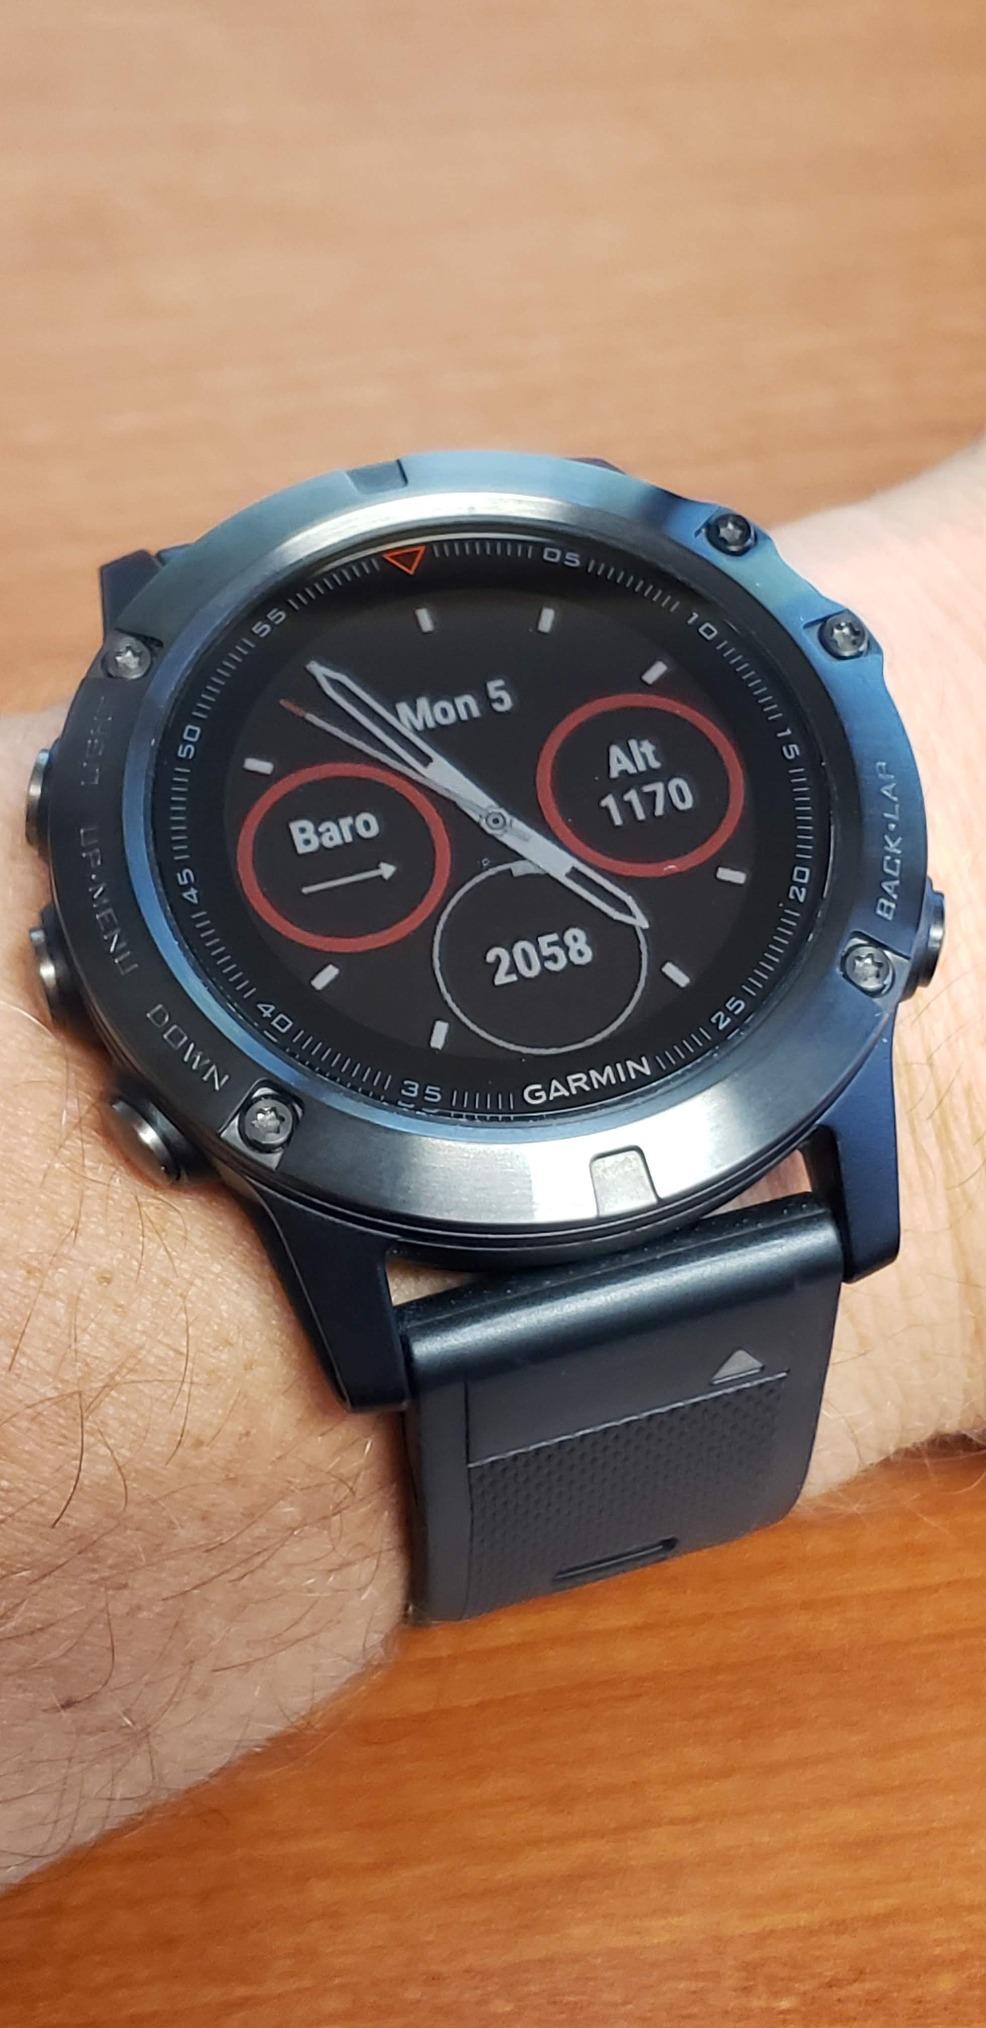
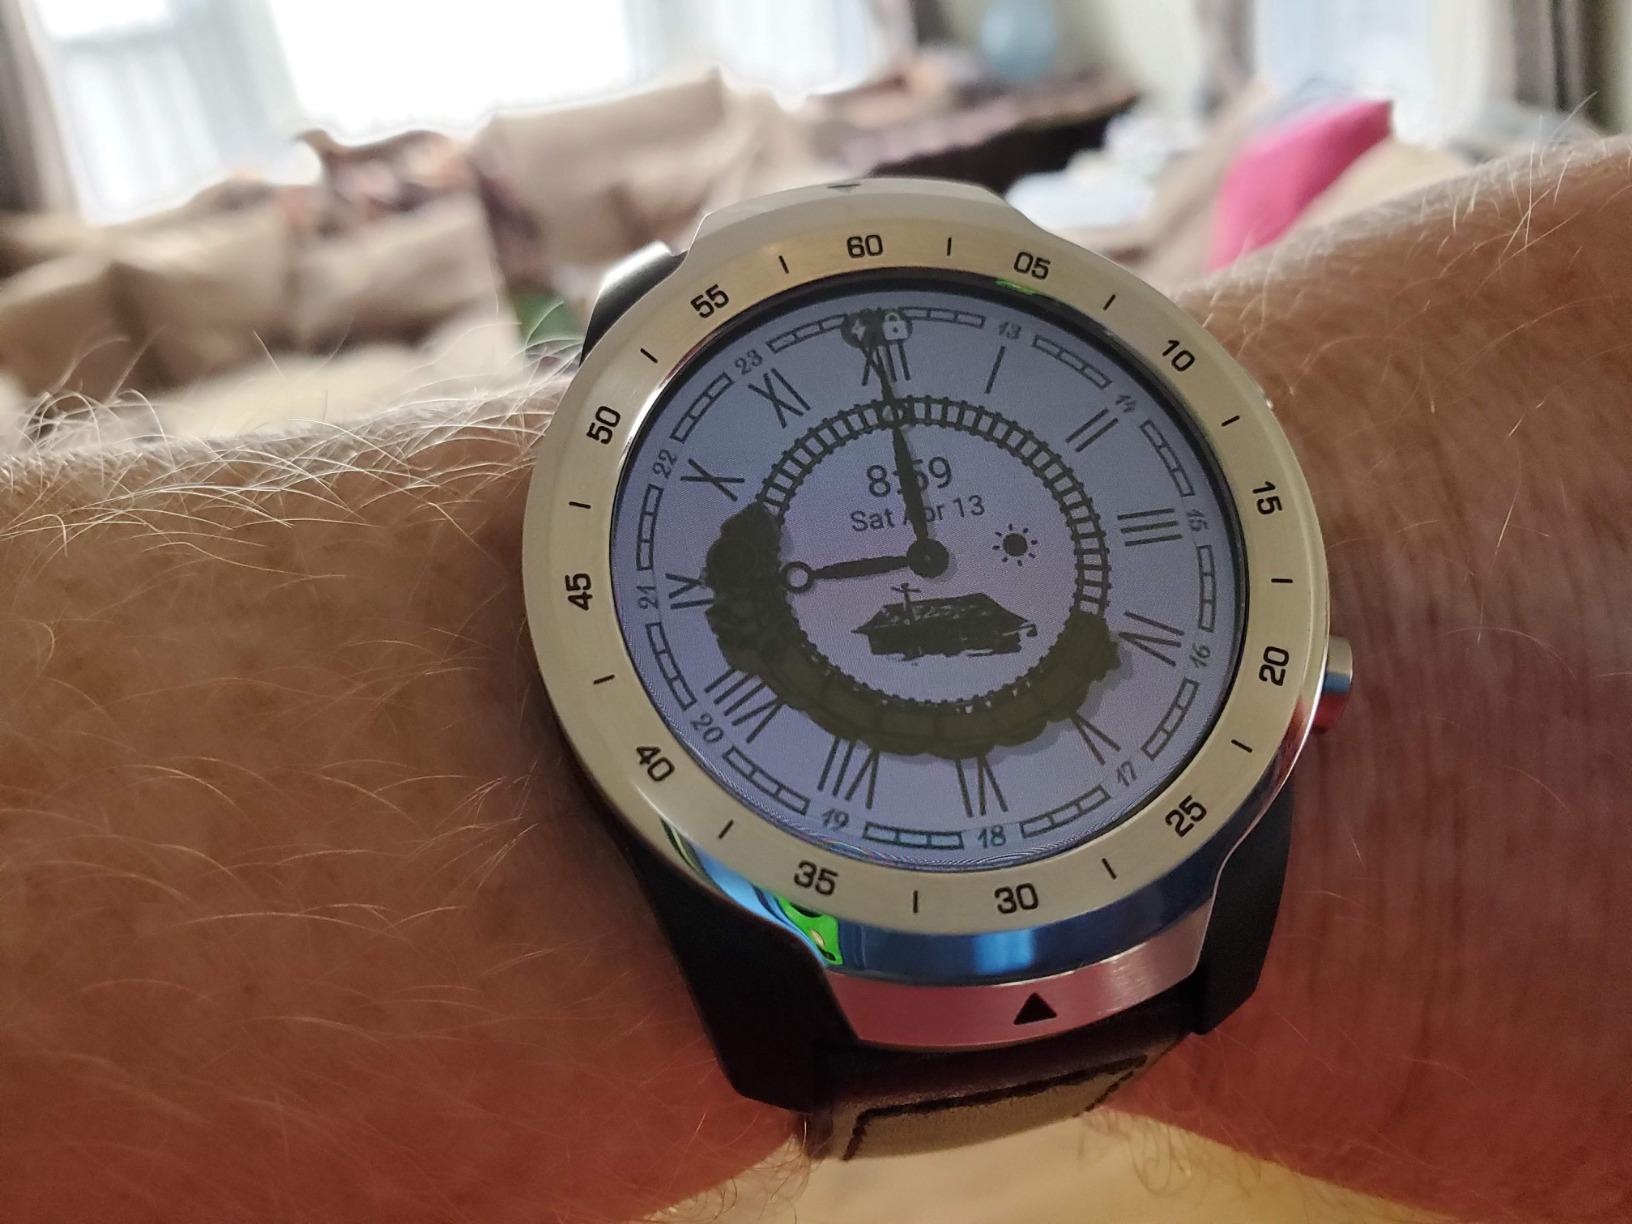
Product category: smartwatch
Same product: no